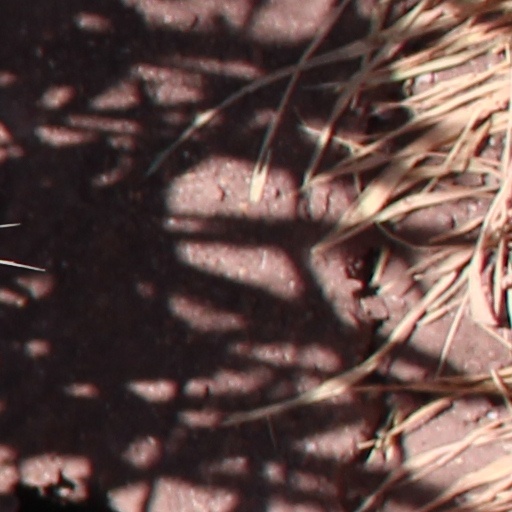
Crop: wheat